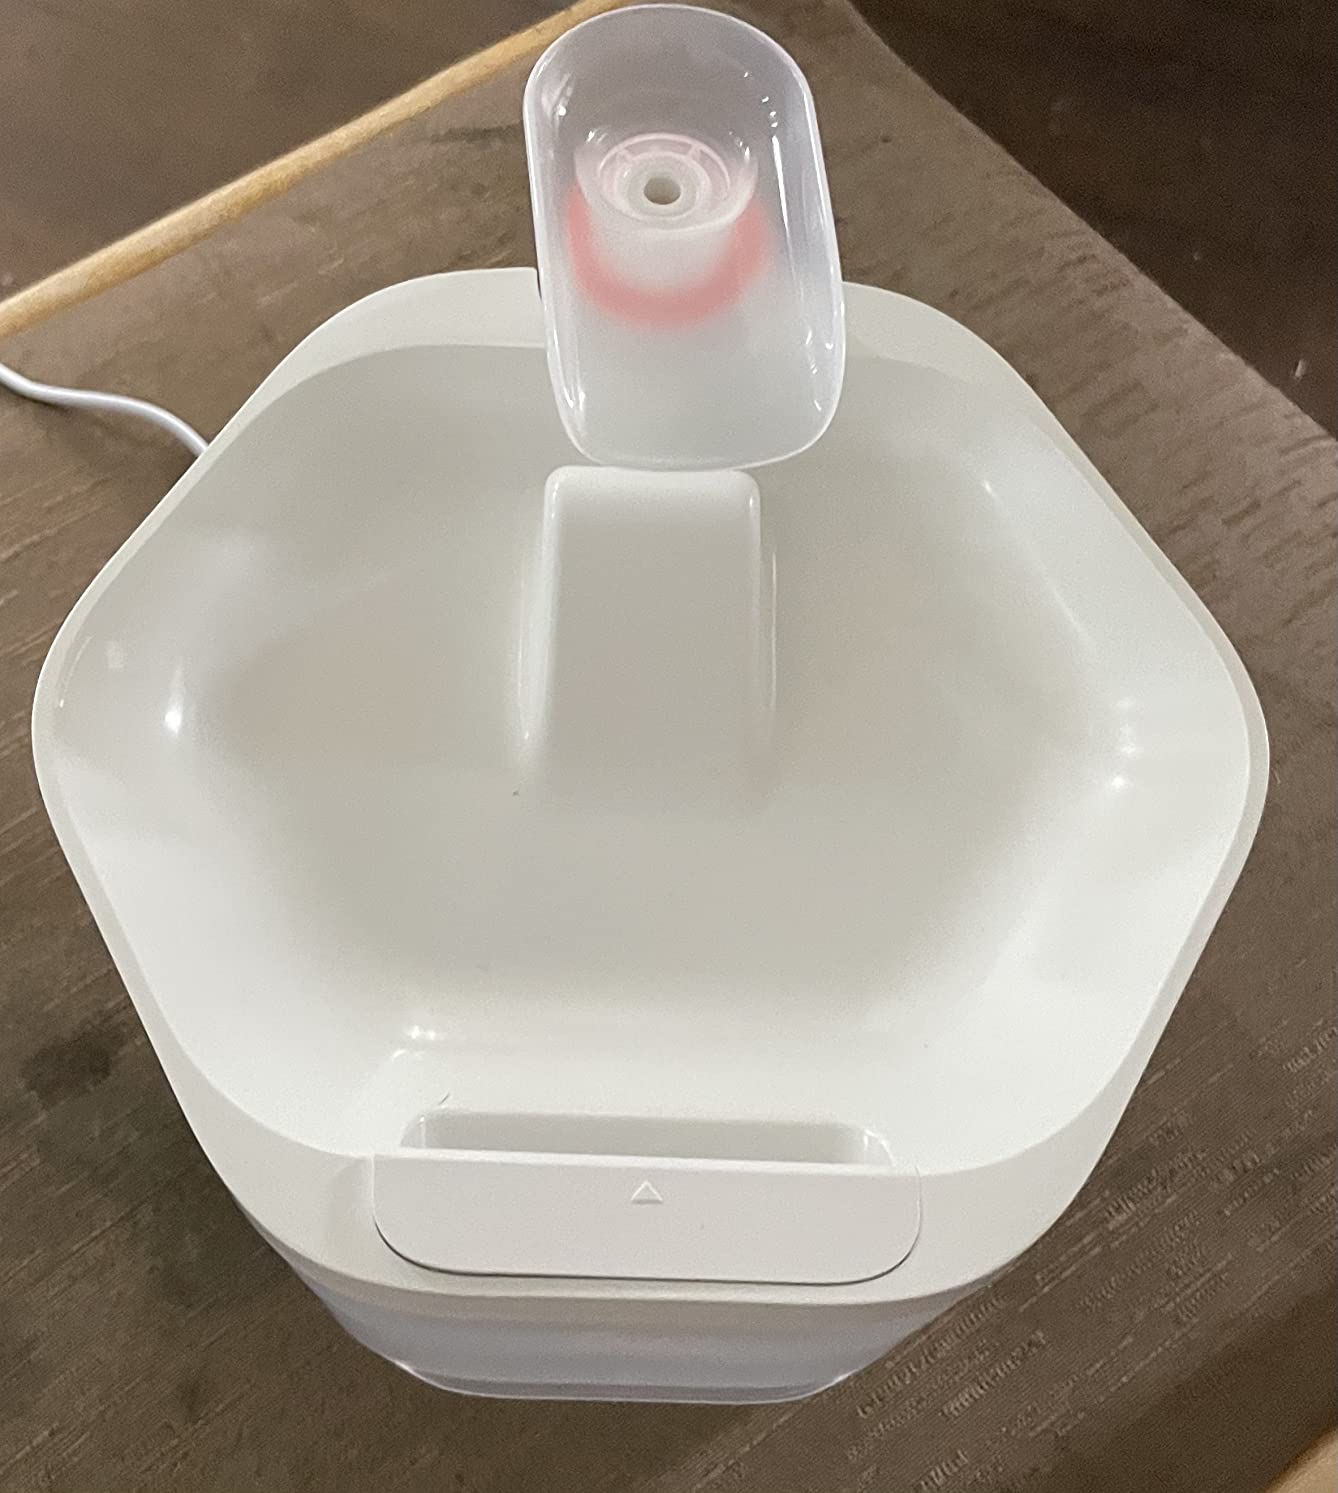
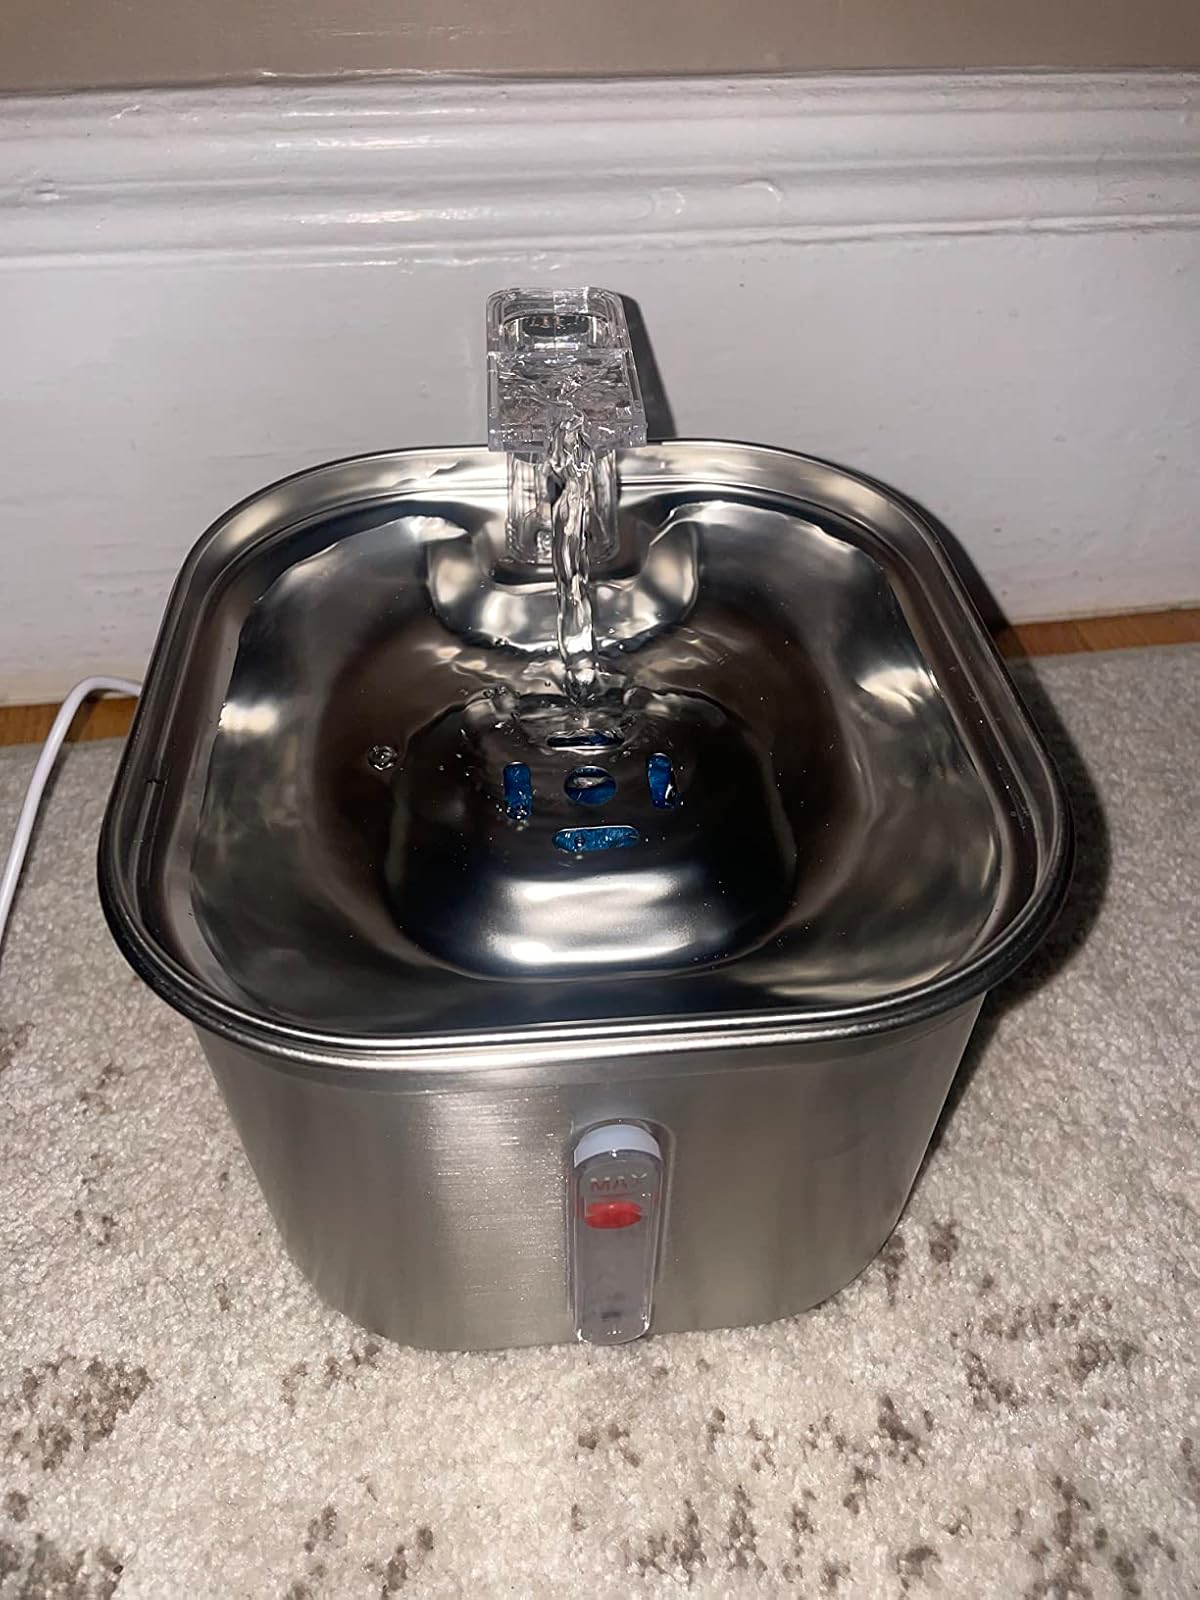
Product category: items_bowl
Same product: no